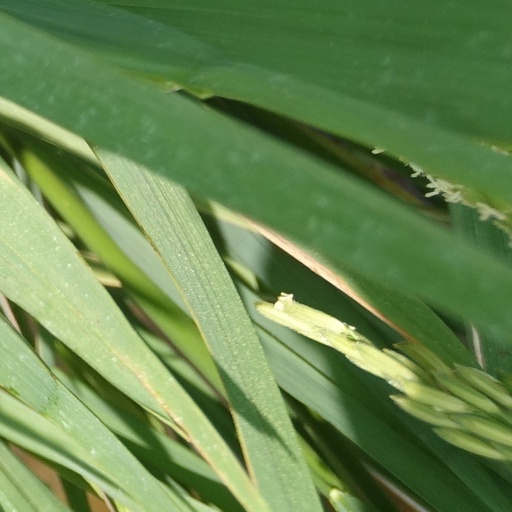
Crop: rice